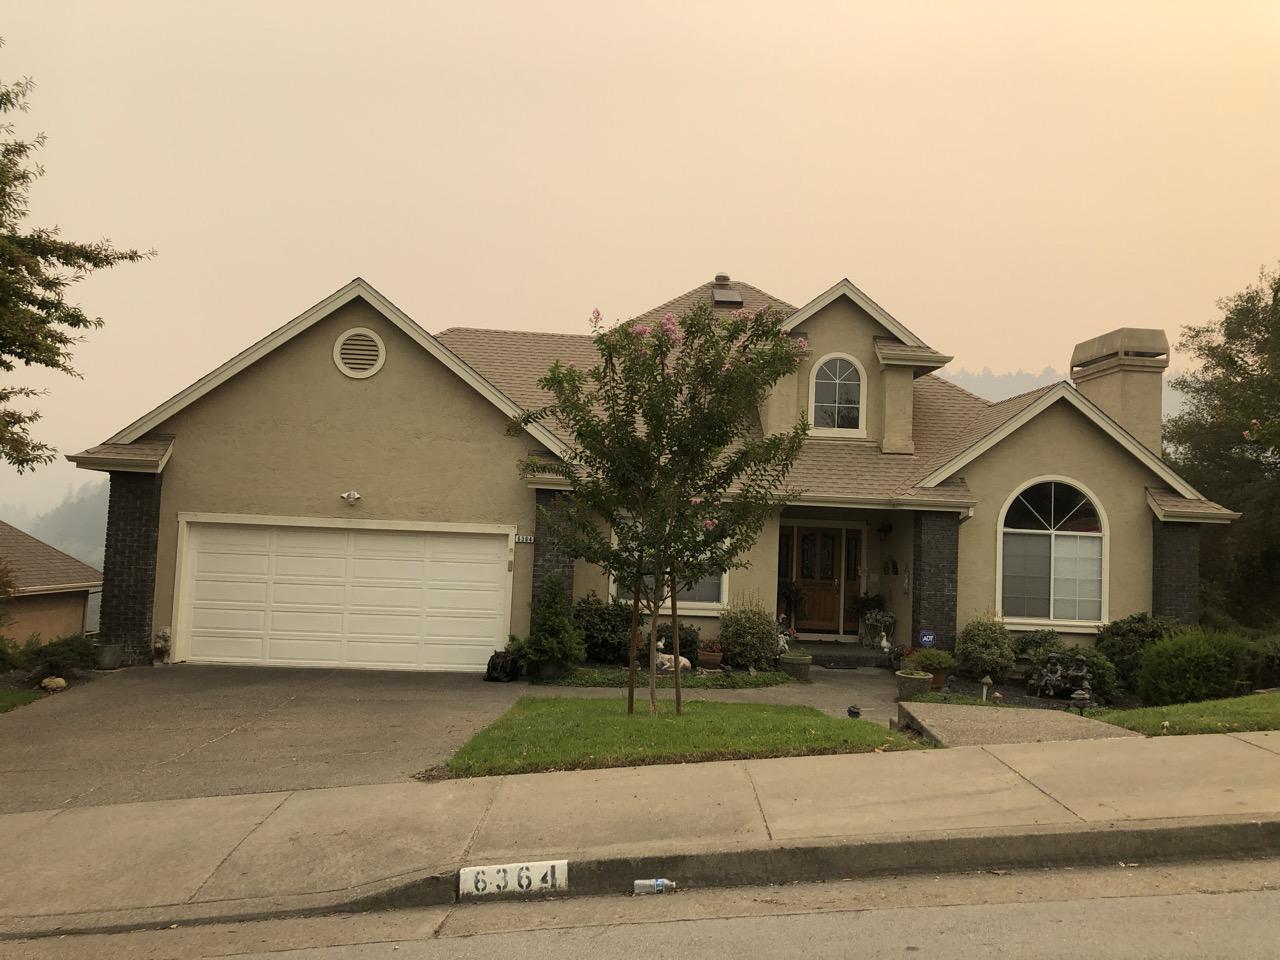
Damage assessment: no_damage